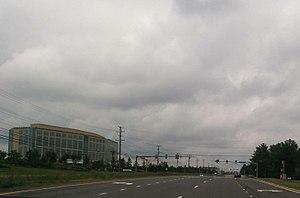
La CIA University est l’installation d’enseignement primaire de la CIA américaine. Fondée en 2002 et située à Chantilly, en Virginie, l’école organise des cours sur divers sujets liés au renseignement, allant de la fabrication d’armes chimiques aux langues étrangères. Les étudiants comprennent les nouveaux employés de la CIA, des officiers expérimentés, du personnel d’appui et des membres d’autres agences de renseignement américaines. La CIAU ne délivre pas de diplômes.